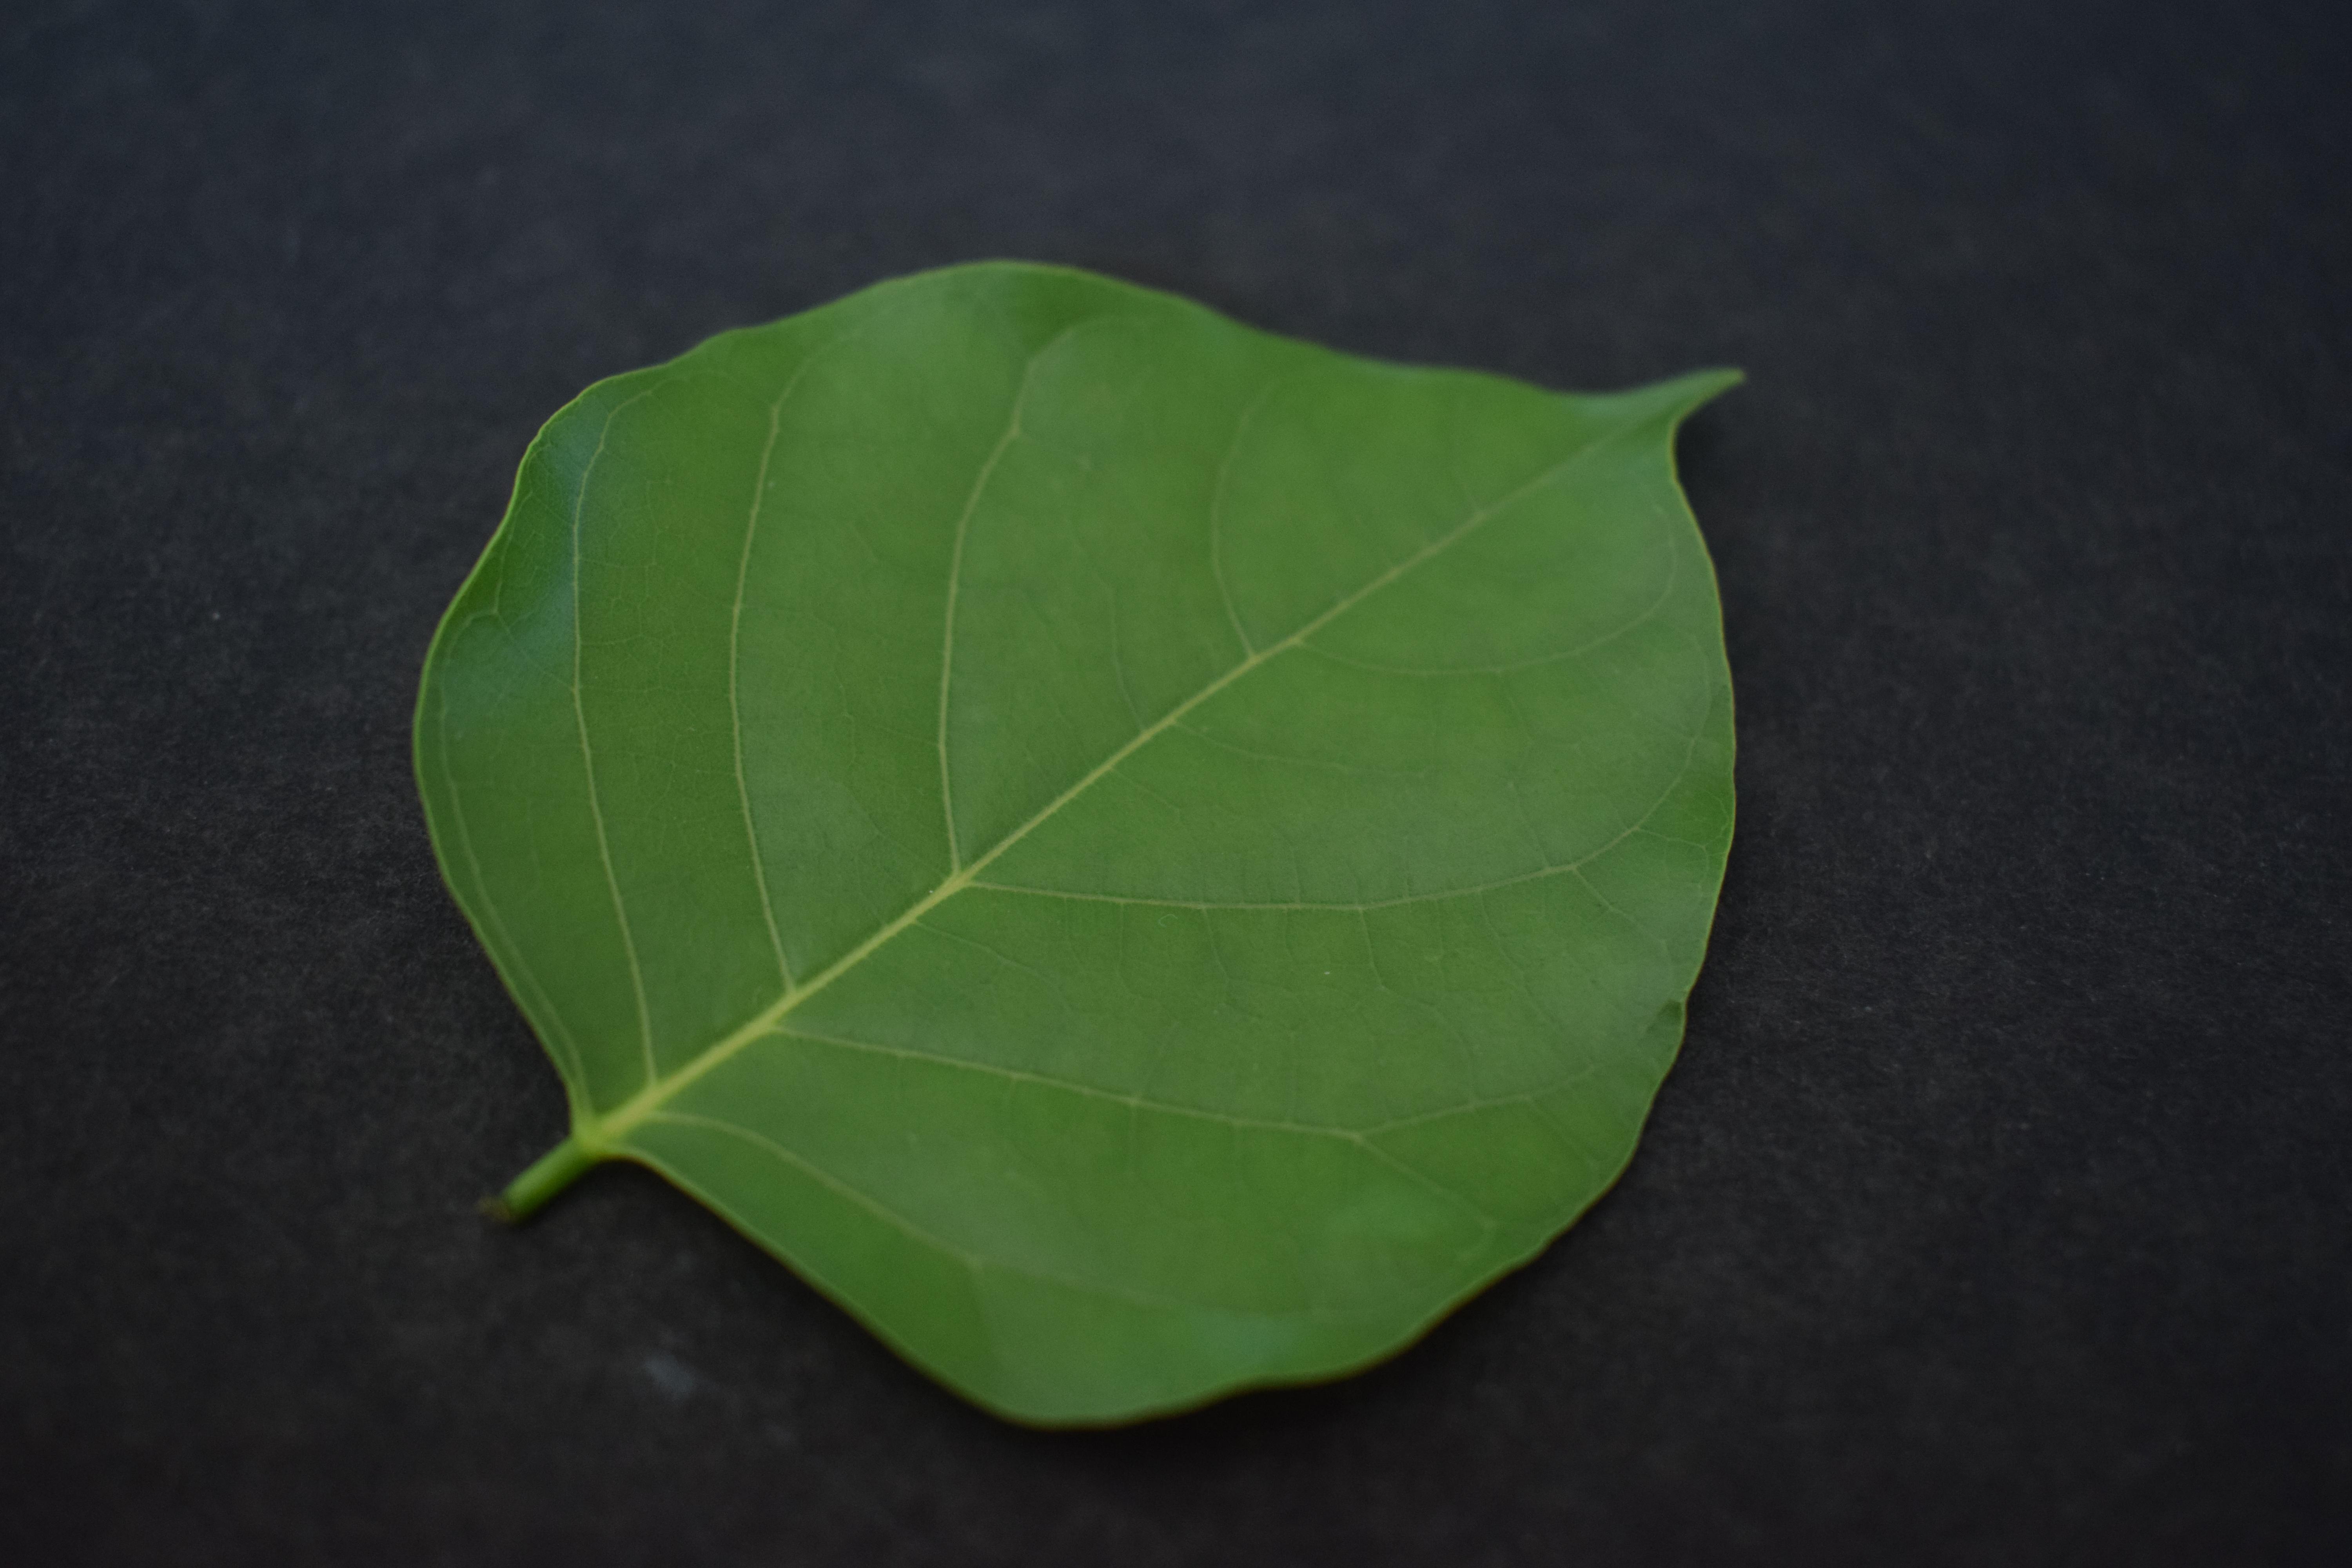
Plant species: Pongamia Pinnata